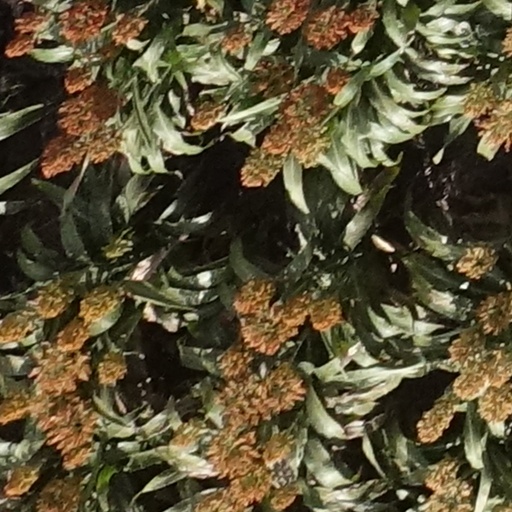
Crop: sorghum